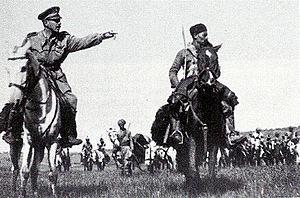
Amedeo Guillet, né le 7 février 1909 à Plaisance et mort le 16 juin 2010, dit Comandante Diavolo, est un officier et diplomate italien. Il était l'un des derniers hommes encore en vie à avoir commandé un régiment de cavalerie pendant la Seconde Guerre mondiale. Il est célèbre pour les actes de courage par lesquels il s'est distingué pendant la guérilla italienne de 1942 en Éthiopie, d'où le surnom de Commandant Diable que lui avaient attribué ses cavaliers Spahis. Après la guerre, il entre au ministère des Affaires extérieures ; il se voit notamment confier successivement les charges d'ambassadeur en Égypte, en Jordanie, au Maroc et en Inde. Il passe les dernières années de sa vie à Rome.
La participation de l'Italie à la Seconde Guerre mondiale était caractérisée par un cadre complexe d'idéologie, de politique et de diplomatie, tandis que ses actions militaires étaient souvent fortement influencées par des facteurs externes. L'Italie a rejoint la guerre en tant que l'une des puissances de l'Axe en 1940, lors de la reddition de la France, avec un plan de concentration des forces italiennes en vue d'une offensive majeure contre l'Empire britannique en Afrique et au Moyen-Orient, tout en s'attendant à l'effondrement du Royaume-Uni sur le théâtre européen. Les Italiens ont bombardé la Palestine mandataire, envahi l'Égypte et occupé le Somaliland britannique en remportant ses premiers succès. Cependant, les actions allemandes et japonaises en 1941 ont conduit respectivement à l'entrée de l'Union soviétique et États-Unis dans la guerre, ruinant ainsi le plan italien et reportant indéfiniment l'objectif de forcer la Grande-Bretagne à accepter un traité de paix négocié.